Kim Mestdagh

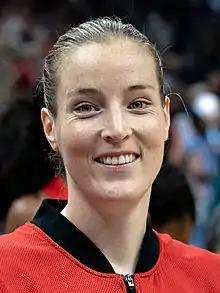
Mestdagh in 2019

Kim Mestdagh (born 12 March 1990) is a Belgian basketball player for Perfumerias Avenida of the Liga Femenina de Baloncesto and the Belgian national team. She is the daughter of Philip Mestdagh and the elder sister of Hanne Mestdagh.